United States energy law

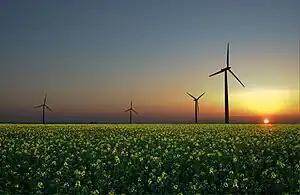
Loans and investments into green energy technology is a significant part of ARRA

As part of the $787 billion stimulus package or "ARRA" (technically the American Recovery and Reinvestment Act of 2009),